Mole people (fiction)

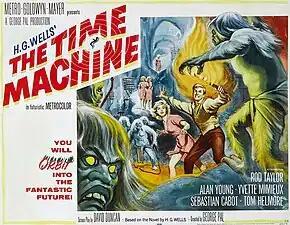
Morlocks in the poster for the 1960 film "The Time Machine"

A famous example of "mole people" who live under the ground are the Morlocks, who appear in H.G. Wells's 1895 novel "The Time Machine".